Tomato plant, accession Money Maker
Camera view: tilt-top (135 deg); turntable rotation: 240 degrees
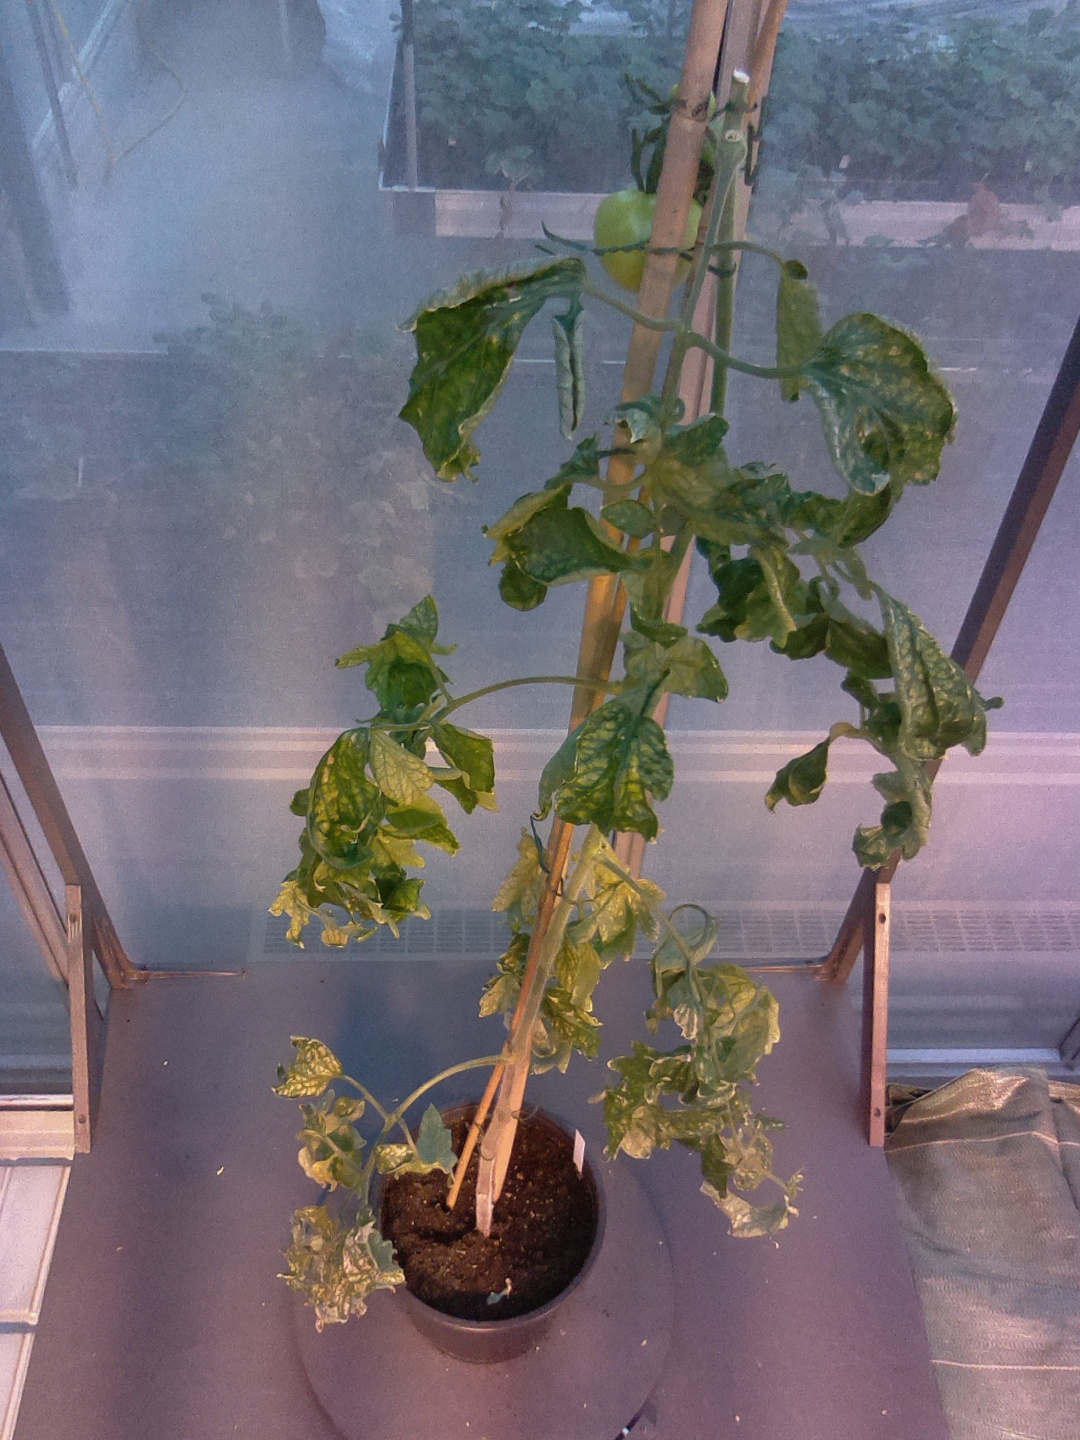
BBCH growth stage 79: 90% -100% of final fruit size